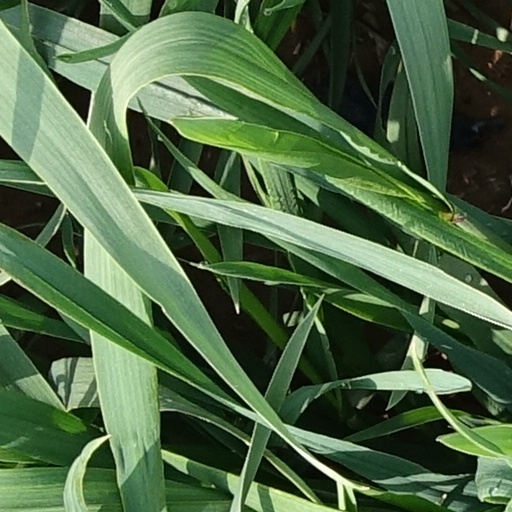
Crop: wheat